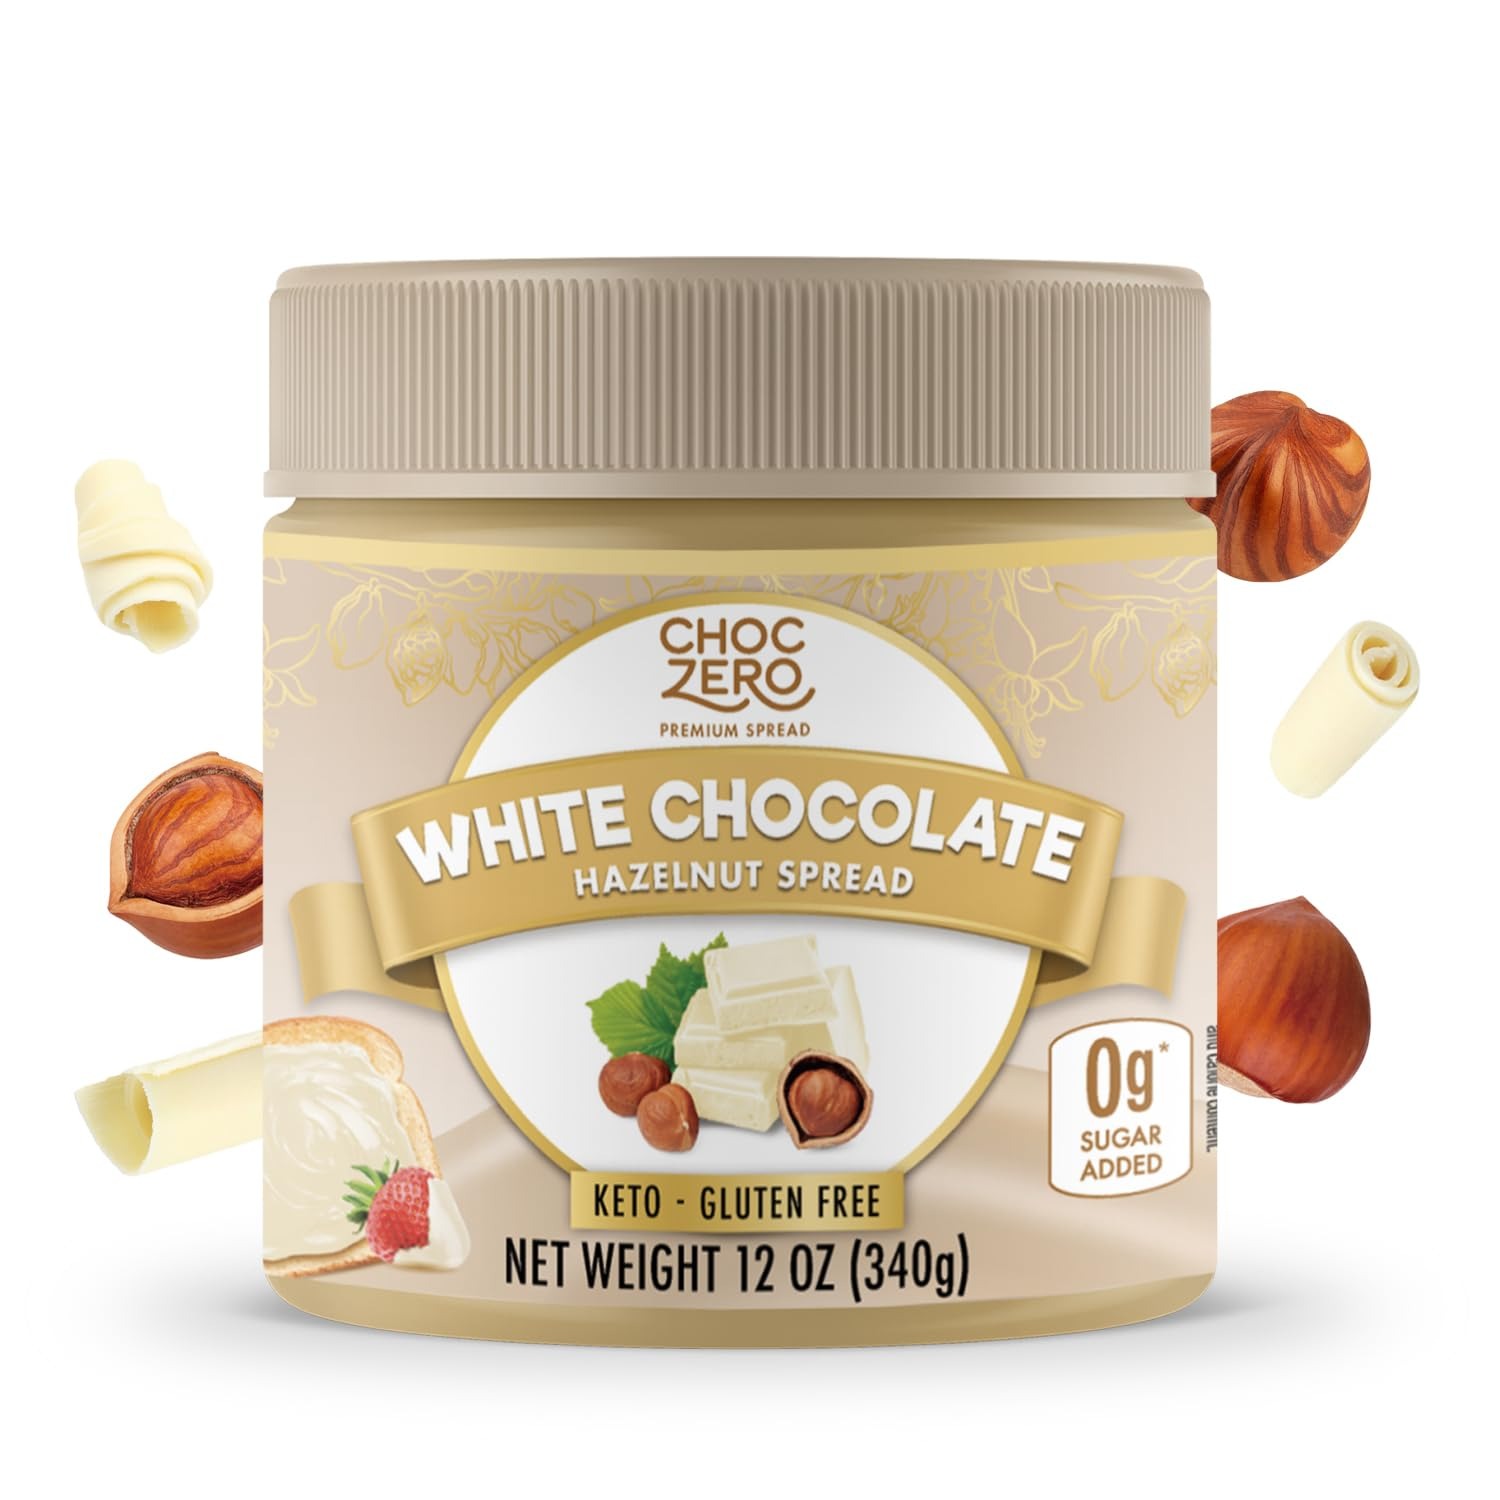
Item Name: ChocZero Keto White Chocolate Hazelnut Spread - Keto Friendly, No Sugar Added, Best Low Carb Dessert, Perfect Topping for Breakfast, Naturally Sweetened with Monk Fruit (1 jar, 12 oz)
Bullet Point 1: The best keto toast topping has arrived! It also works drizzled on chaffles, low carb pancakes, almond flour waffles, and other keto breakfast sweets. You can add it to your ice cream by melting it to turn it into a syrup, use it as a fruit and berry dip, or lick off the spoon!
Bullet Point 2: MONK FRUIT SWEETENED WITH NO ADDED SUGAR, NO STEVIA, AND NO SUGAR ALCOHOLS: Our white chocolate hazelnut spread is perfect for your sugar-free lifestyle. We don't use artificial sweeteners so there's no after taste.
Bullet Point 3: Keto friendly: A low sugar diet is good for diabetics and managing food cravings while dieting. Our low glycemic index is thanks to our high prebiotic fiber which adds just the right amount of treat for your keto sweet. We're diet friendly, keto friendly, and kid friendly. Cut sugar and guilt with this carb free keto dessert and breakfast!
Bullet Point 4: NON-GMO, GLUTEN FREE, CORN FREE, SOY FREE, AND ALL NATURAL: From our high percentage of real hazelnuts which we roast in-house to our high quality cocoa butter, everything about our spread is delicious. Smooth, rich--and keto compliant!
Bullet Point 5: 2 Net Carb per serving. Contains dairy as well as sustainable coconut oil and palm oil. With ChocZero products, eat calories that are free from sugar alcohols and sugar: indulge in the new standard in sweet.
Product Description: This keto white chocolate hazelnut spread is the tried-and-true marriage between creamy no sugar added white chocolate and roasted hazelnuts. Delicious spread on keto toast or swirled through a bowl of noatmeal for breakfast, use it as an easy frosting for a low carb cupcake or scoop it up with fresh strawberries for a tasty snack.
Value: 12.0
Unit: Ounce

Price: 8.99